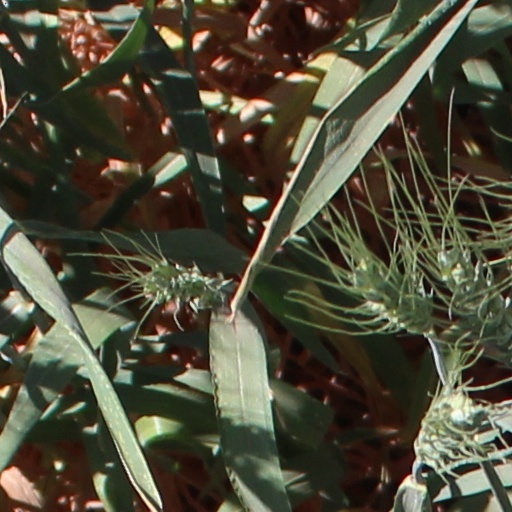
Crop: wheat